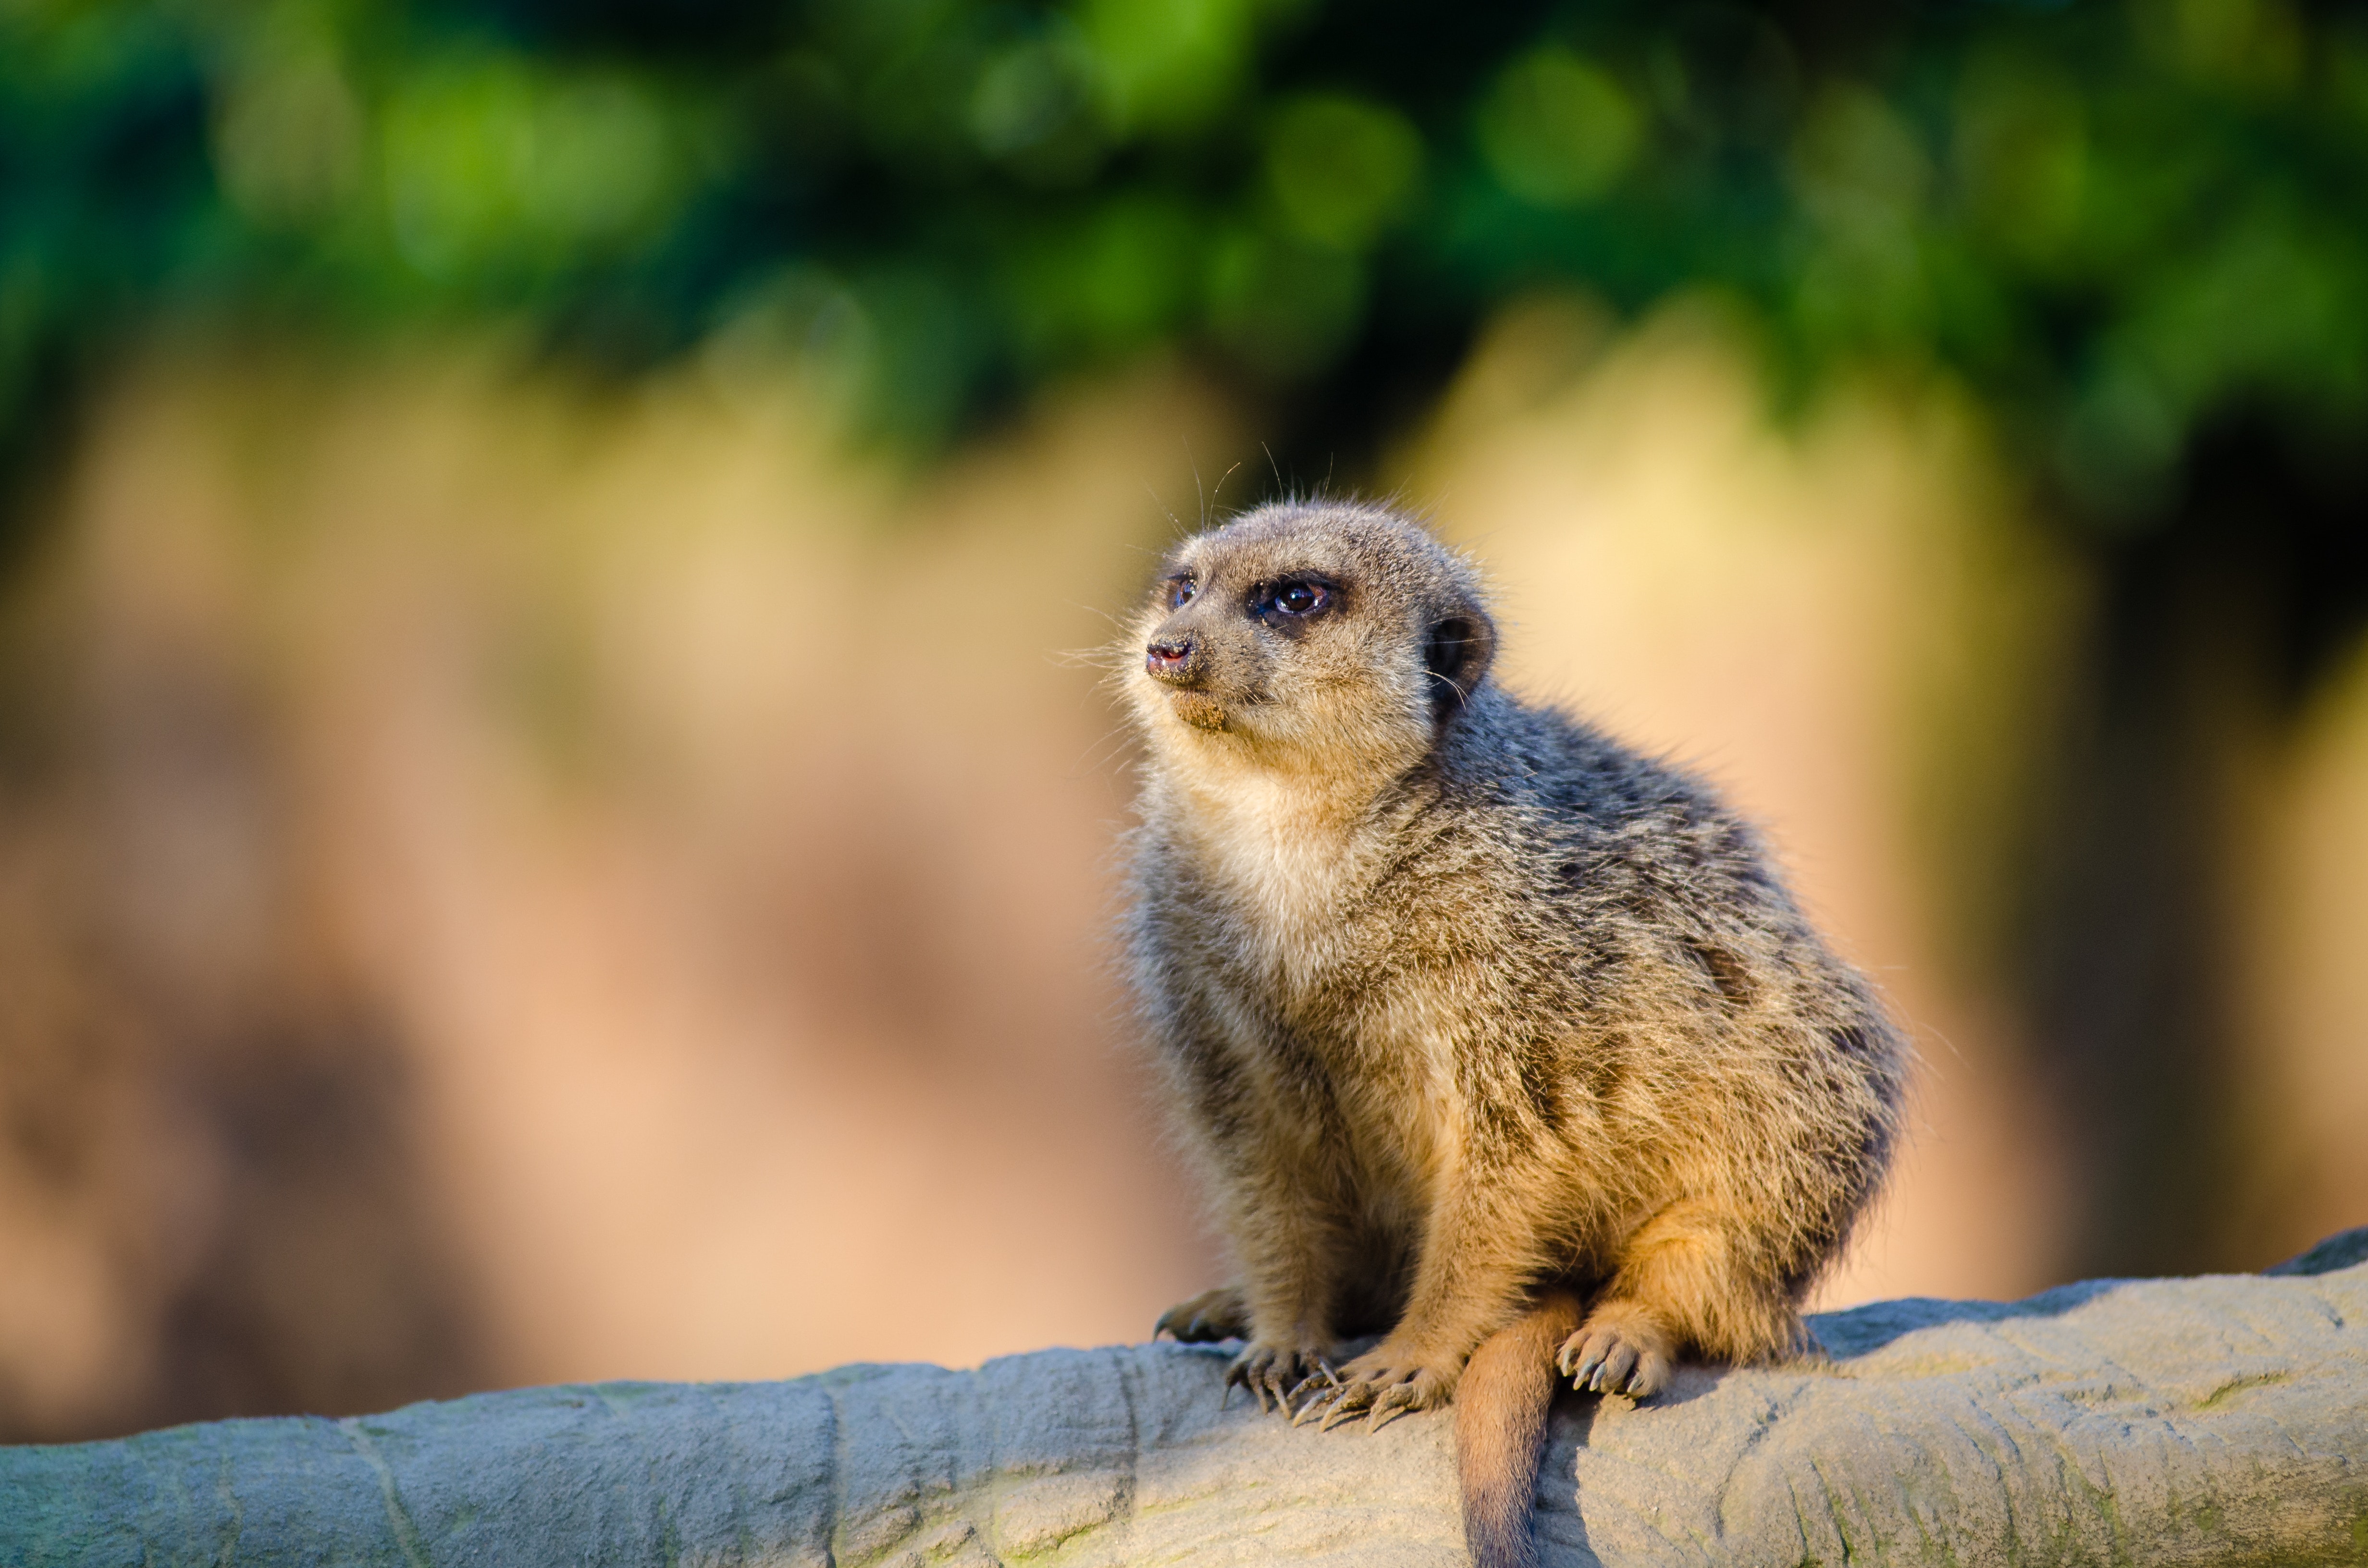
vertebrate, mammal, wildlife, terrestrial animal, whiskers, meerkat, snout, fur, zoo, claw, adaptation, carnivore, tail, fawn, ground squirrels